History of St Neots

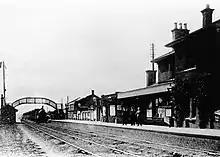
St Neots railway station and approaching train; date 1865?

The oldest forms of industry grew out of the needs of agriculture. Corn milling was practised at Duloe using a windmill and at Eaton Socon using water power, and a malt mill was established in 1604. Industrialisation proper began in St Neots as elsewhere in the 18th century. The most notable contribution of St Neots was in the field of paper making. In 1808 Sealy and Henry Fourdrinier invented a process by which paper could be made in a continuous roll and it was at St Neots Mill (in Little Paxton) that the process was first put into action. The machines were powered by water, but later steam turbines were used.